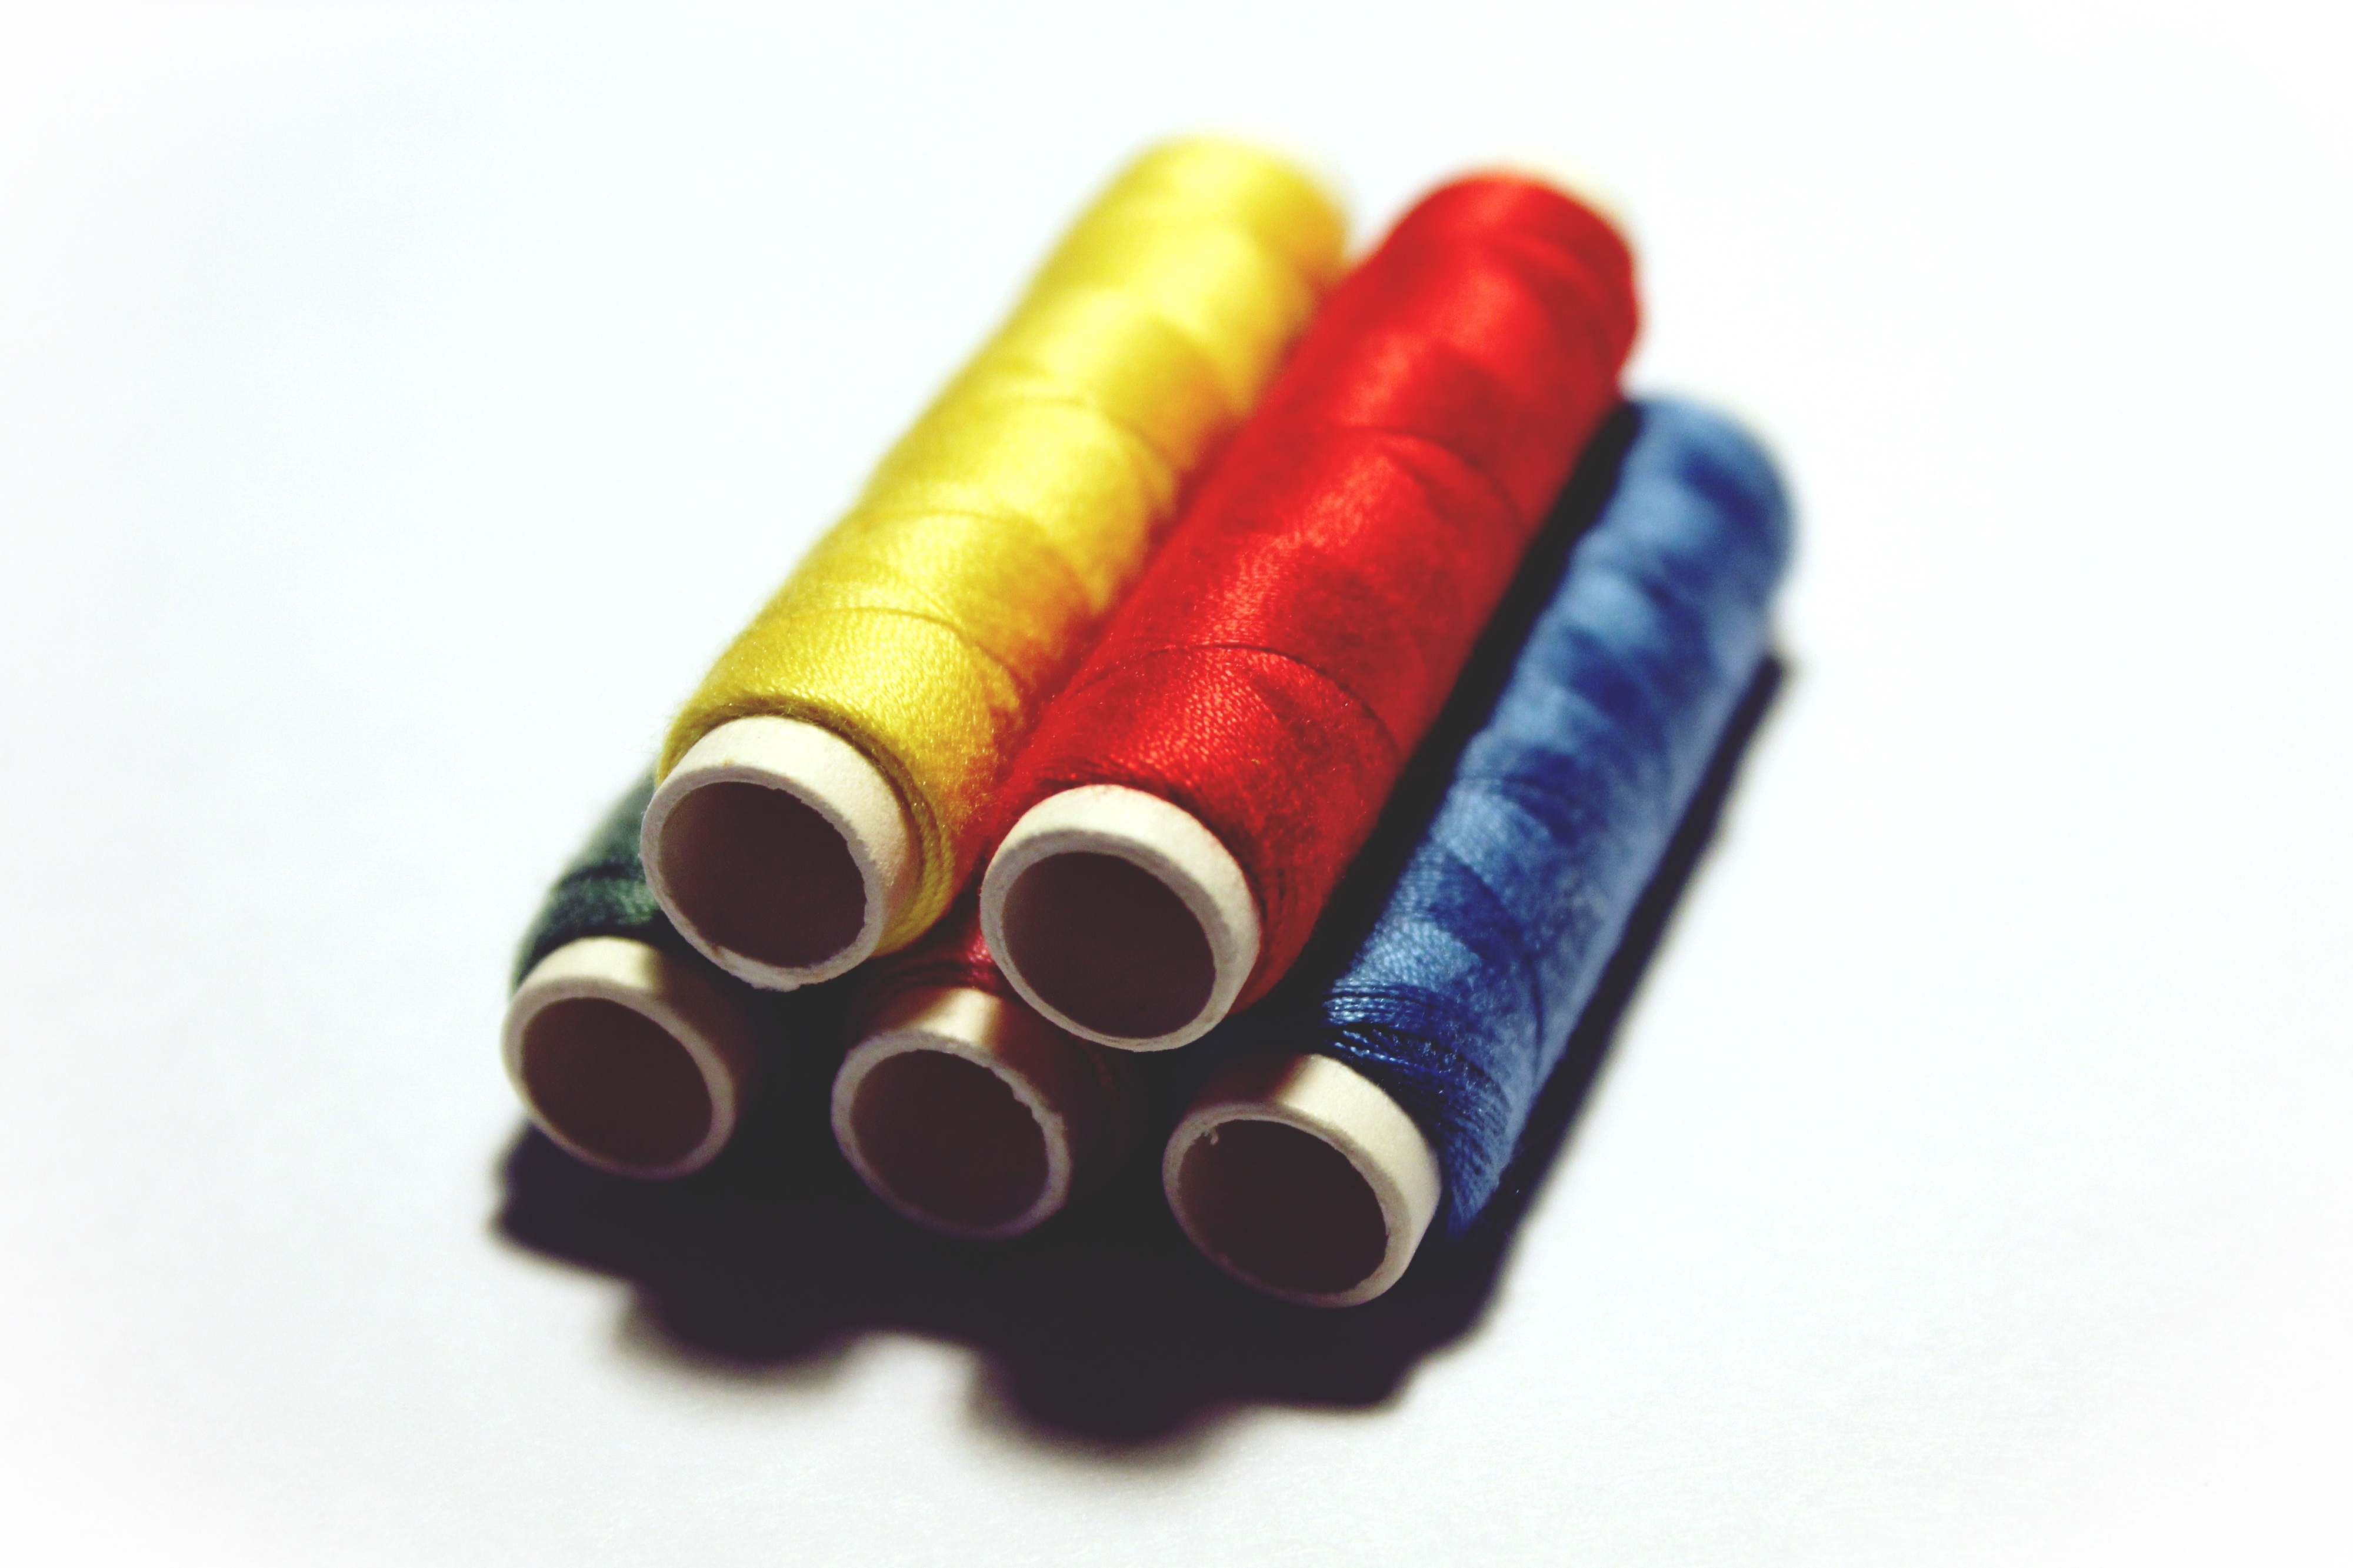
hand, finger, green, red, color, blue, craft, colorful, yellow, close, yarn, weave, thread, sew, sewing thread, bobbin, schneider, coiled, hand labor, role, thread spool, sewing accessories, sewing kits, fadenrollen